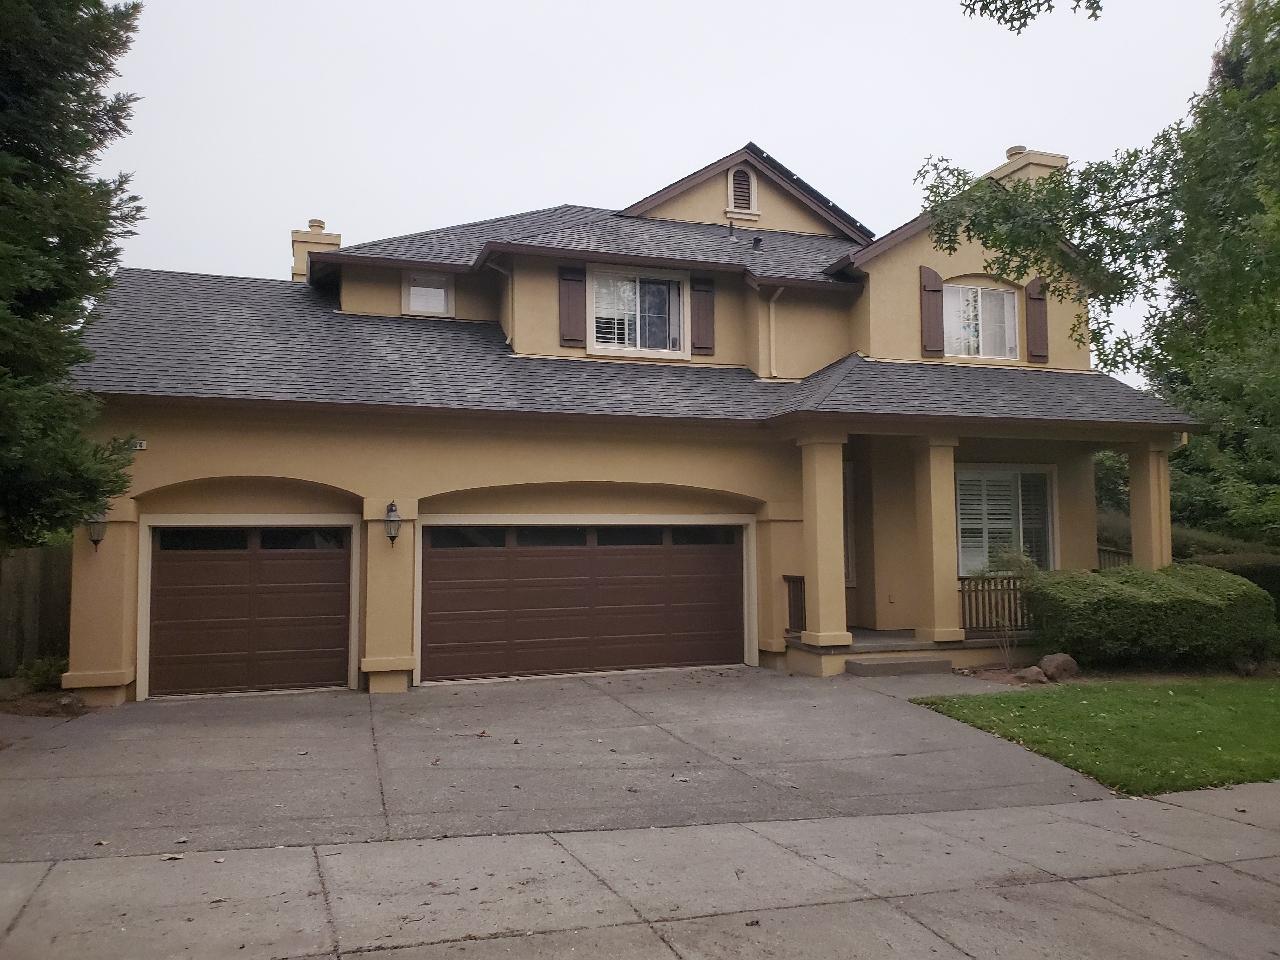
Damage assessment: no_damage